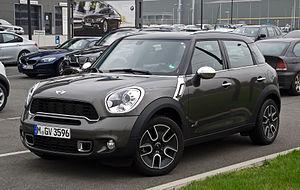
La Mini Countryman est une automobile de type SUV produite par le constructeur britannique Mini. Premier SUV de la gamme Mini, sa commercialisation en version 4x2 et 4x4 a commencé fin 2010. La première génération était fabriquée à Graz chez le constructeur autrichien Magna Steyr et la seconde génération est fabriquée à Rayong en Thailande et à Born aux Pays-Bas. Elle emprunte son nom à une version break de chasse de la Mini originale.